Thompson submachine gun

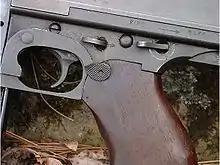
Fire controls on an M1 Thompson. Front lever is the selector switch, set for semi-automatic fire.

The Thompson Model 1928 (or Thompson M1928) was the first type widely used by military forces, with the U.S. Navy and U.S. Marine Corps as major buyers through the 1930s. The original Model 1928s were Model 1921s with weight added to the actuator, which slowed down the cyclic rate of fire, a United States Navy requirement. On these guns, the model number "1921" on the receiver was updated by stamping an "8" over the last "1". The Navy Model 1928 has several names among collectors: the "Colt Overstamp", "1921 Overstamp", "28 Navy", or just "28N".